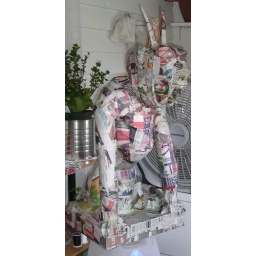
Fist layer of paper mache over the recycled plastic armature.